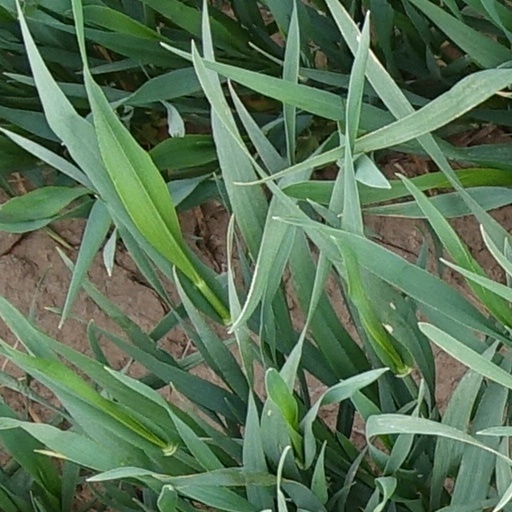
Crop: wheat